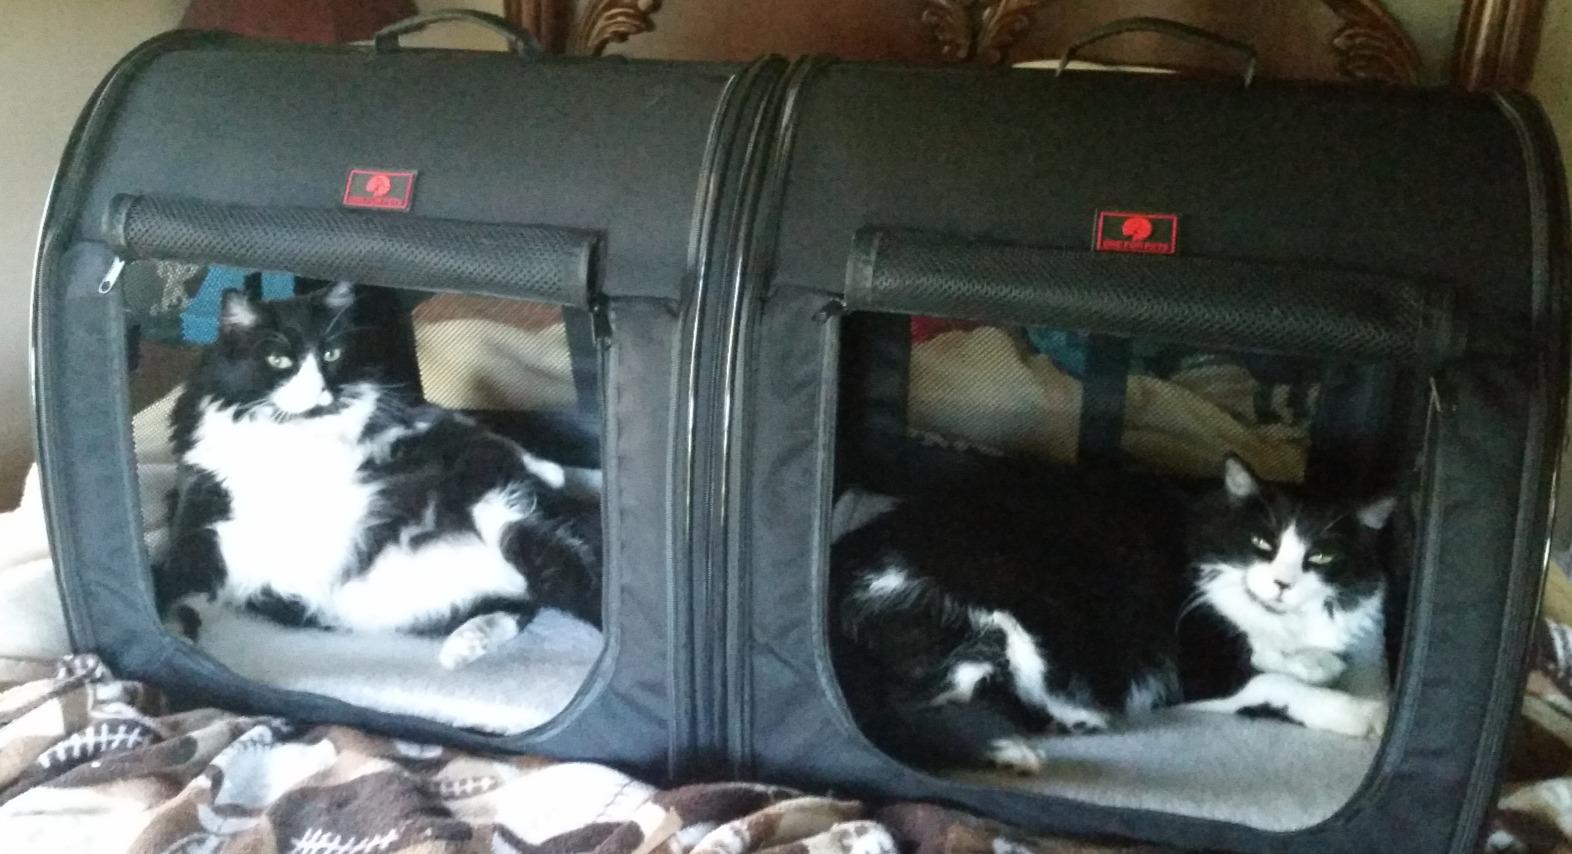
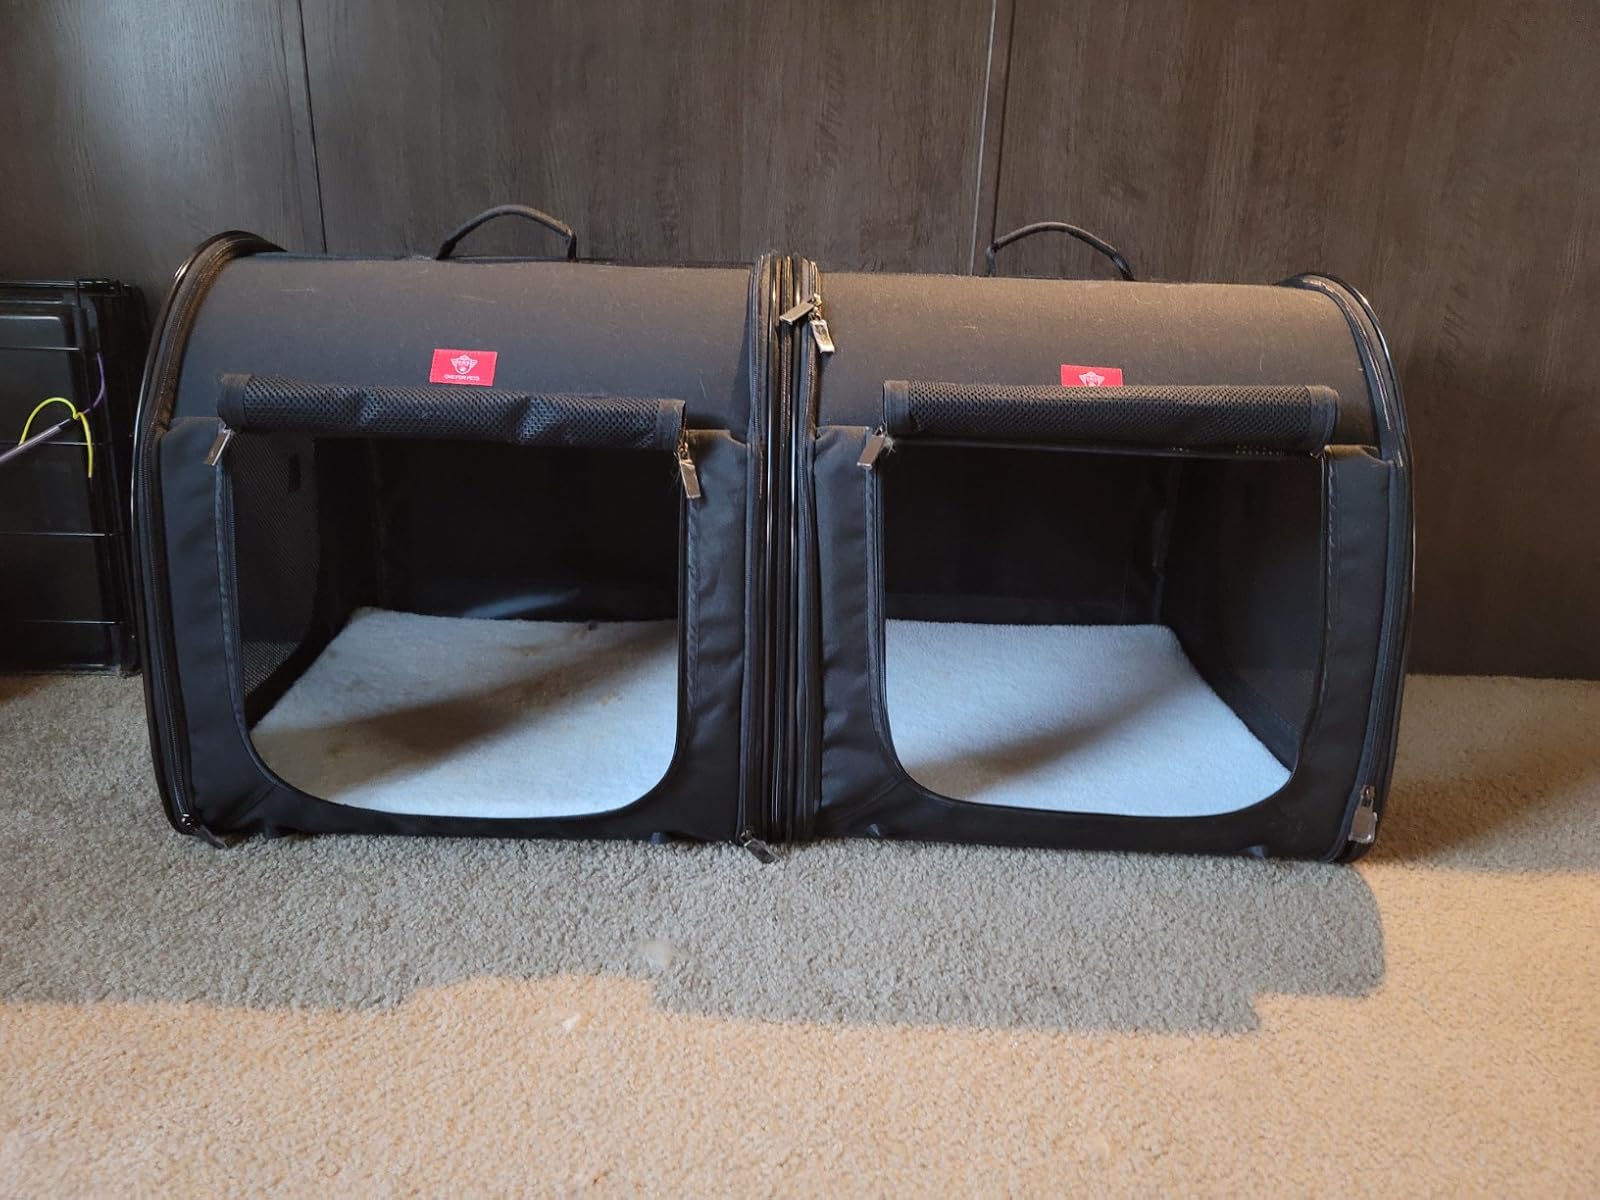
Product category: items_kennel
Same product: yes